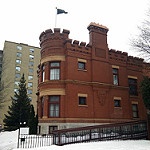
Scene: Outdoor